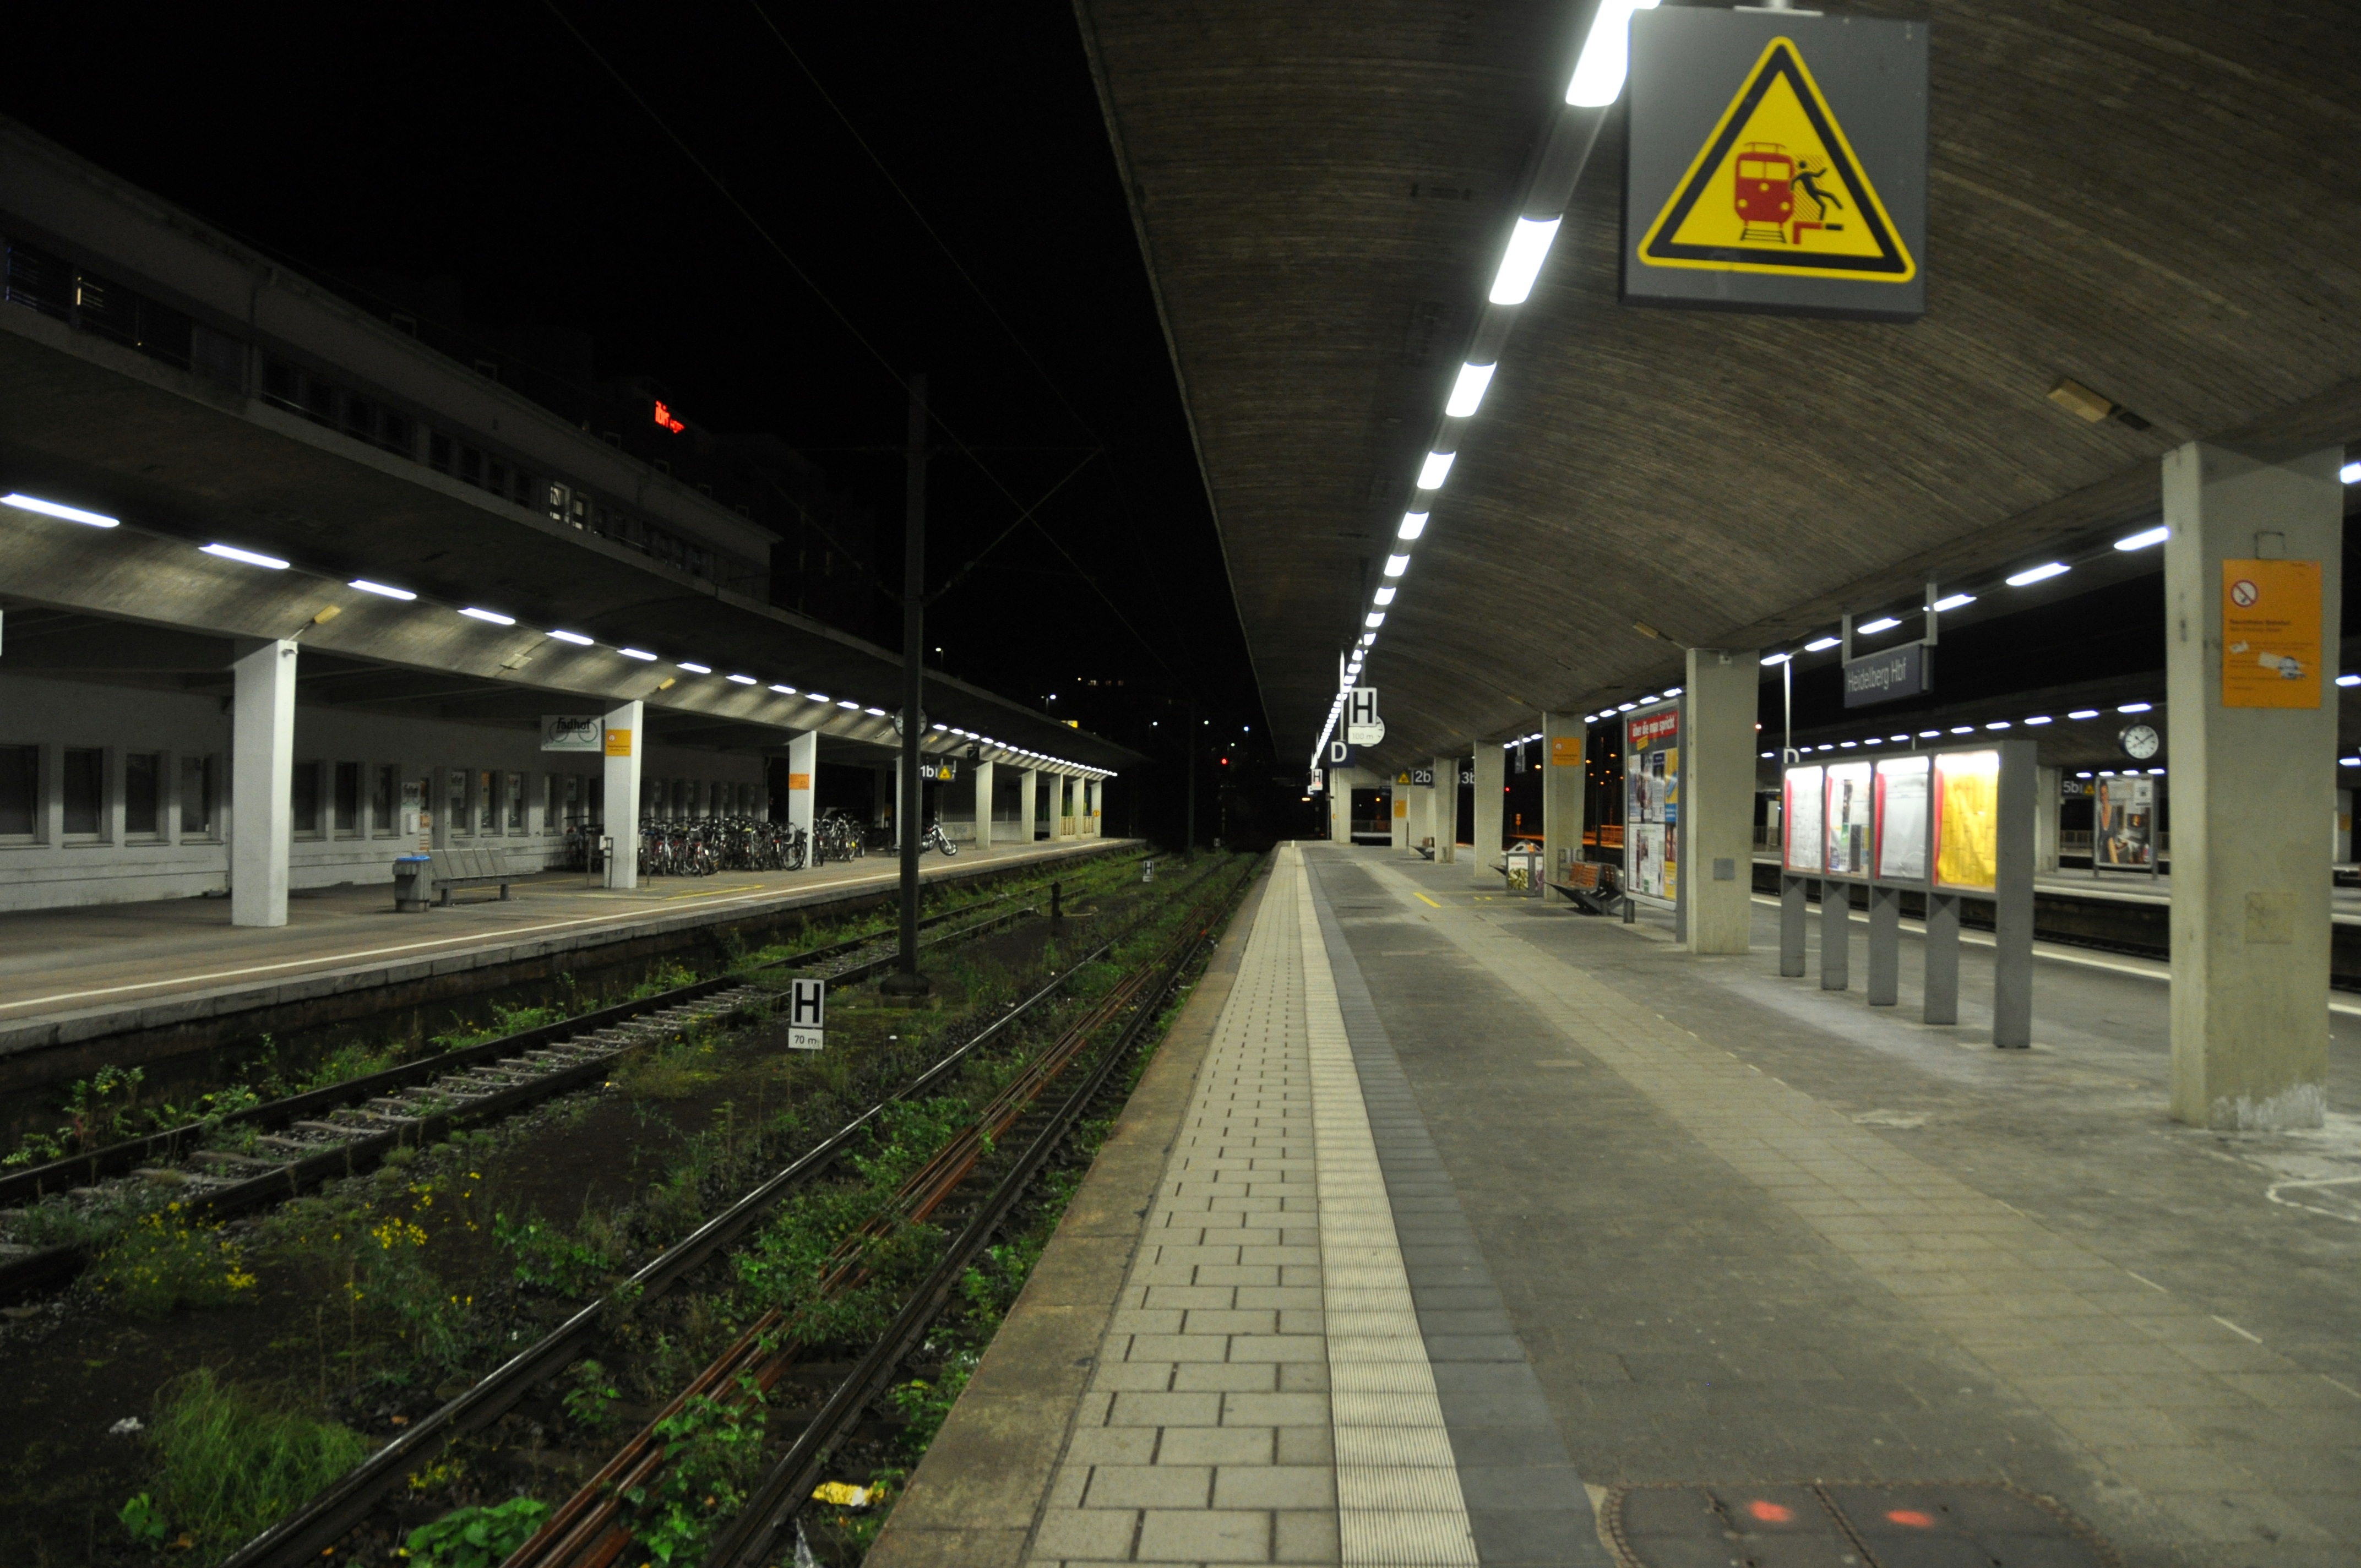
train, dark, subway, transport, vehicle, train station, platform, heidelberg, lane, lighting, public transport, metro station, infrastructure, railway station, seemed, rail transport, gleise, urban area, metropolitan area, rapid transit